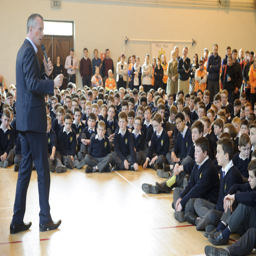
person , speaking to the gathering of students and cyclists .